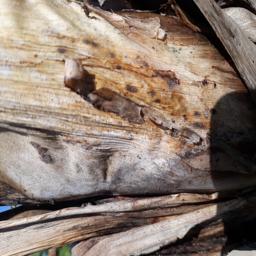
Label: BACTERIAL SOFT ROT